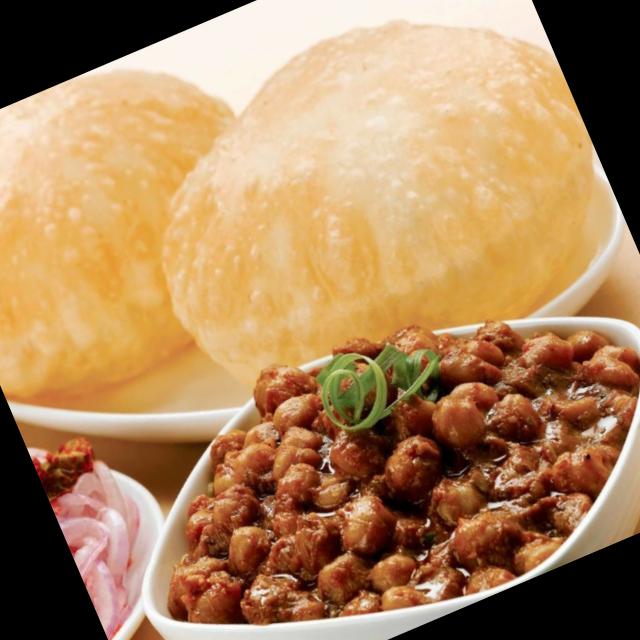
Dish: chole